Justin (robot)

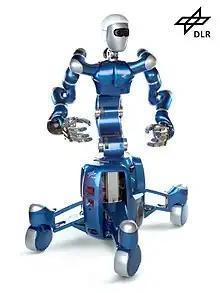

Justin (also known as Rollin' Justin) is an autonomous and programmable humanoid robot with two arms, developed by the German Aerospace Center (DLR) at the Institute of Robotics and Mechatronics, located in Wessling, Germany. Introduced in 2009, this wireless robot is controllable through telepresence, a type of technology that allows a person to feel as if they were present from a location other than their true location.